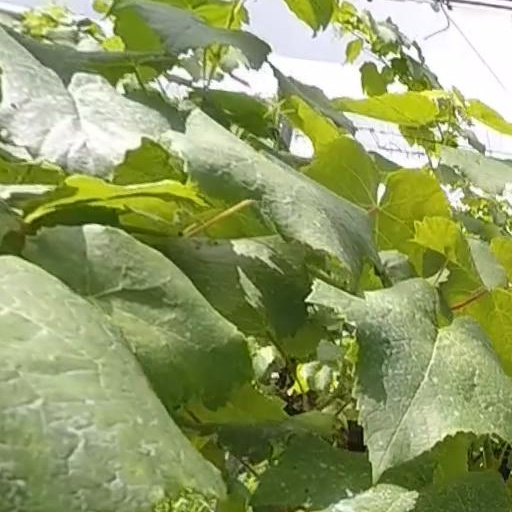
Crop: grape